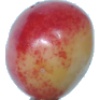
Label: cherry_rainier